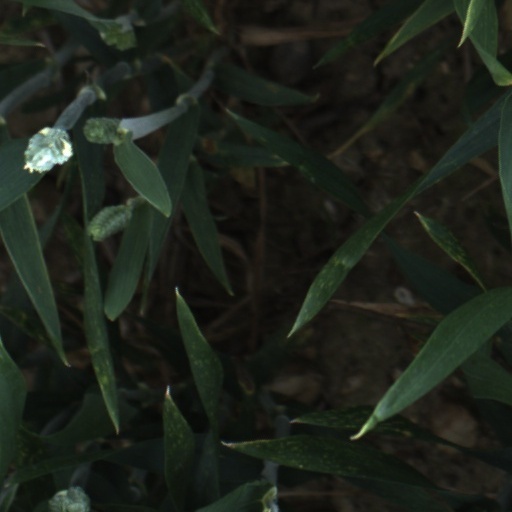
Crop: wheat